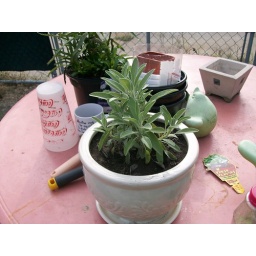
Sage in a Pot. We moved our old Sage bush to a different flower bed last year and it didn't survive.